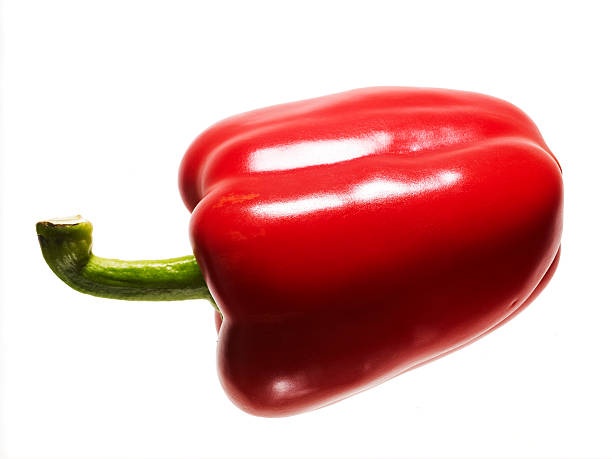
Label: capsicum